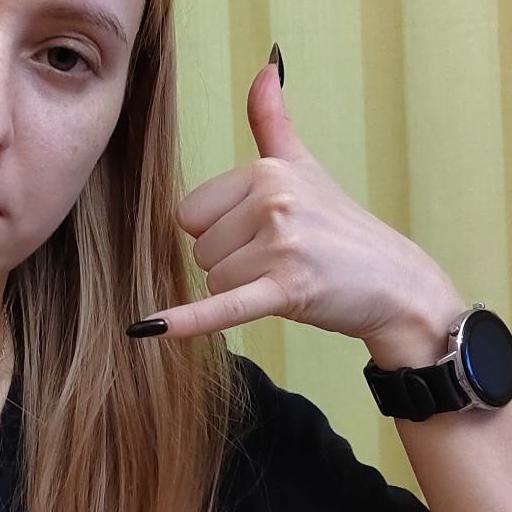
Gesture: call